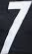
Number: 7